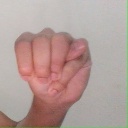
अक्षर: म